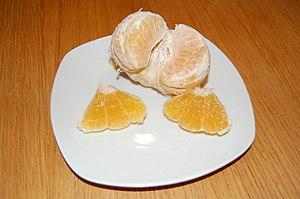
Citrus ×tangelo ou tangelo est un agrume provenant de l'hybridation d'un mandarinier, « tangerine » en anglais, et d'un pamplemoussier, « pomelo » en anglais. Par extension les hybrides de mandarinier et de pomélo, « grapefruit » en anglais sont aussi appelés tangelo.